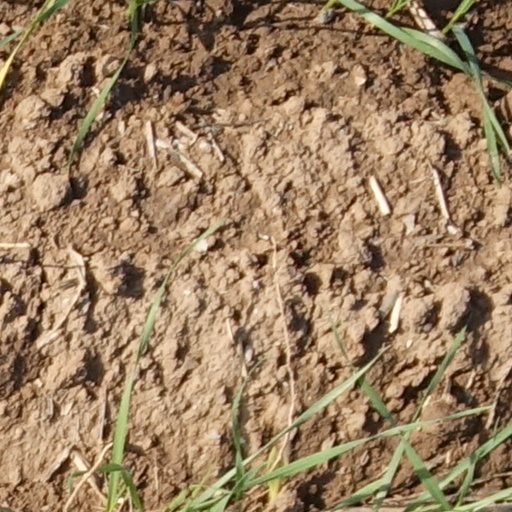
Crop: wheat